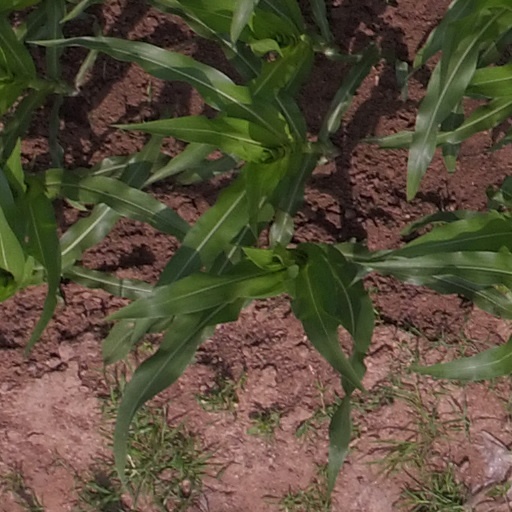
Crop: maize; corn